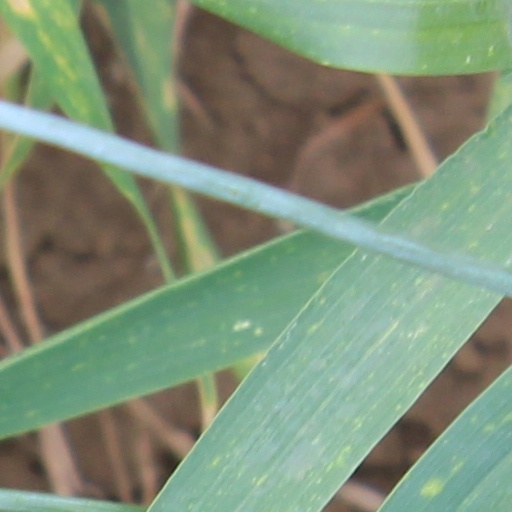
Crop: wheat